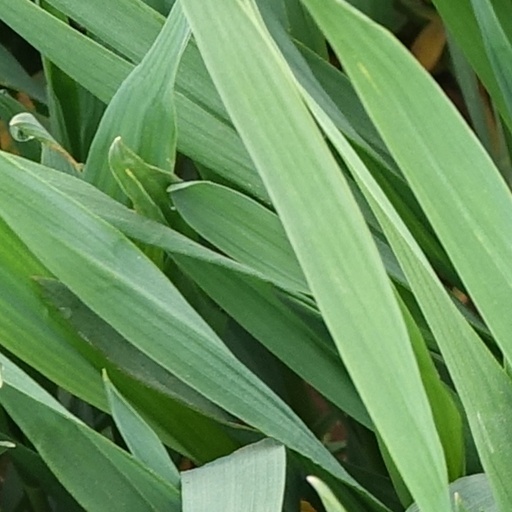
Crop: wheat